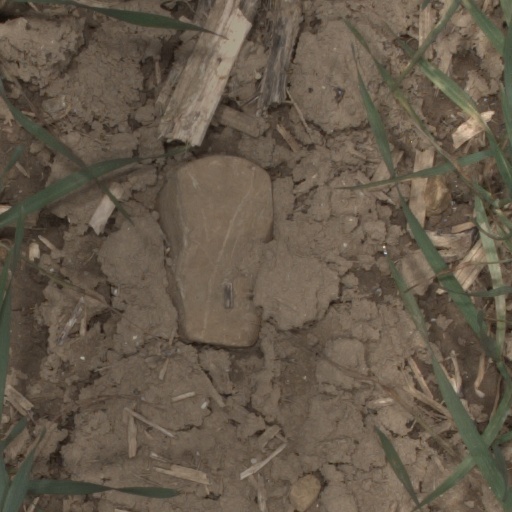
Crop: wheat